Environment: real
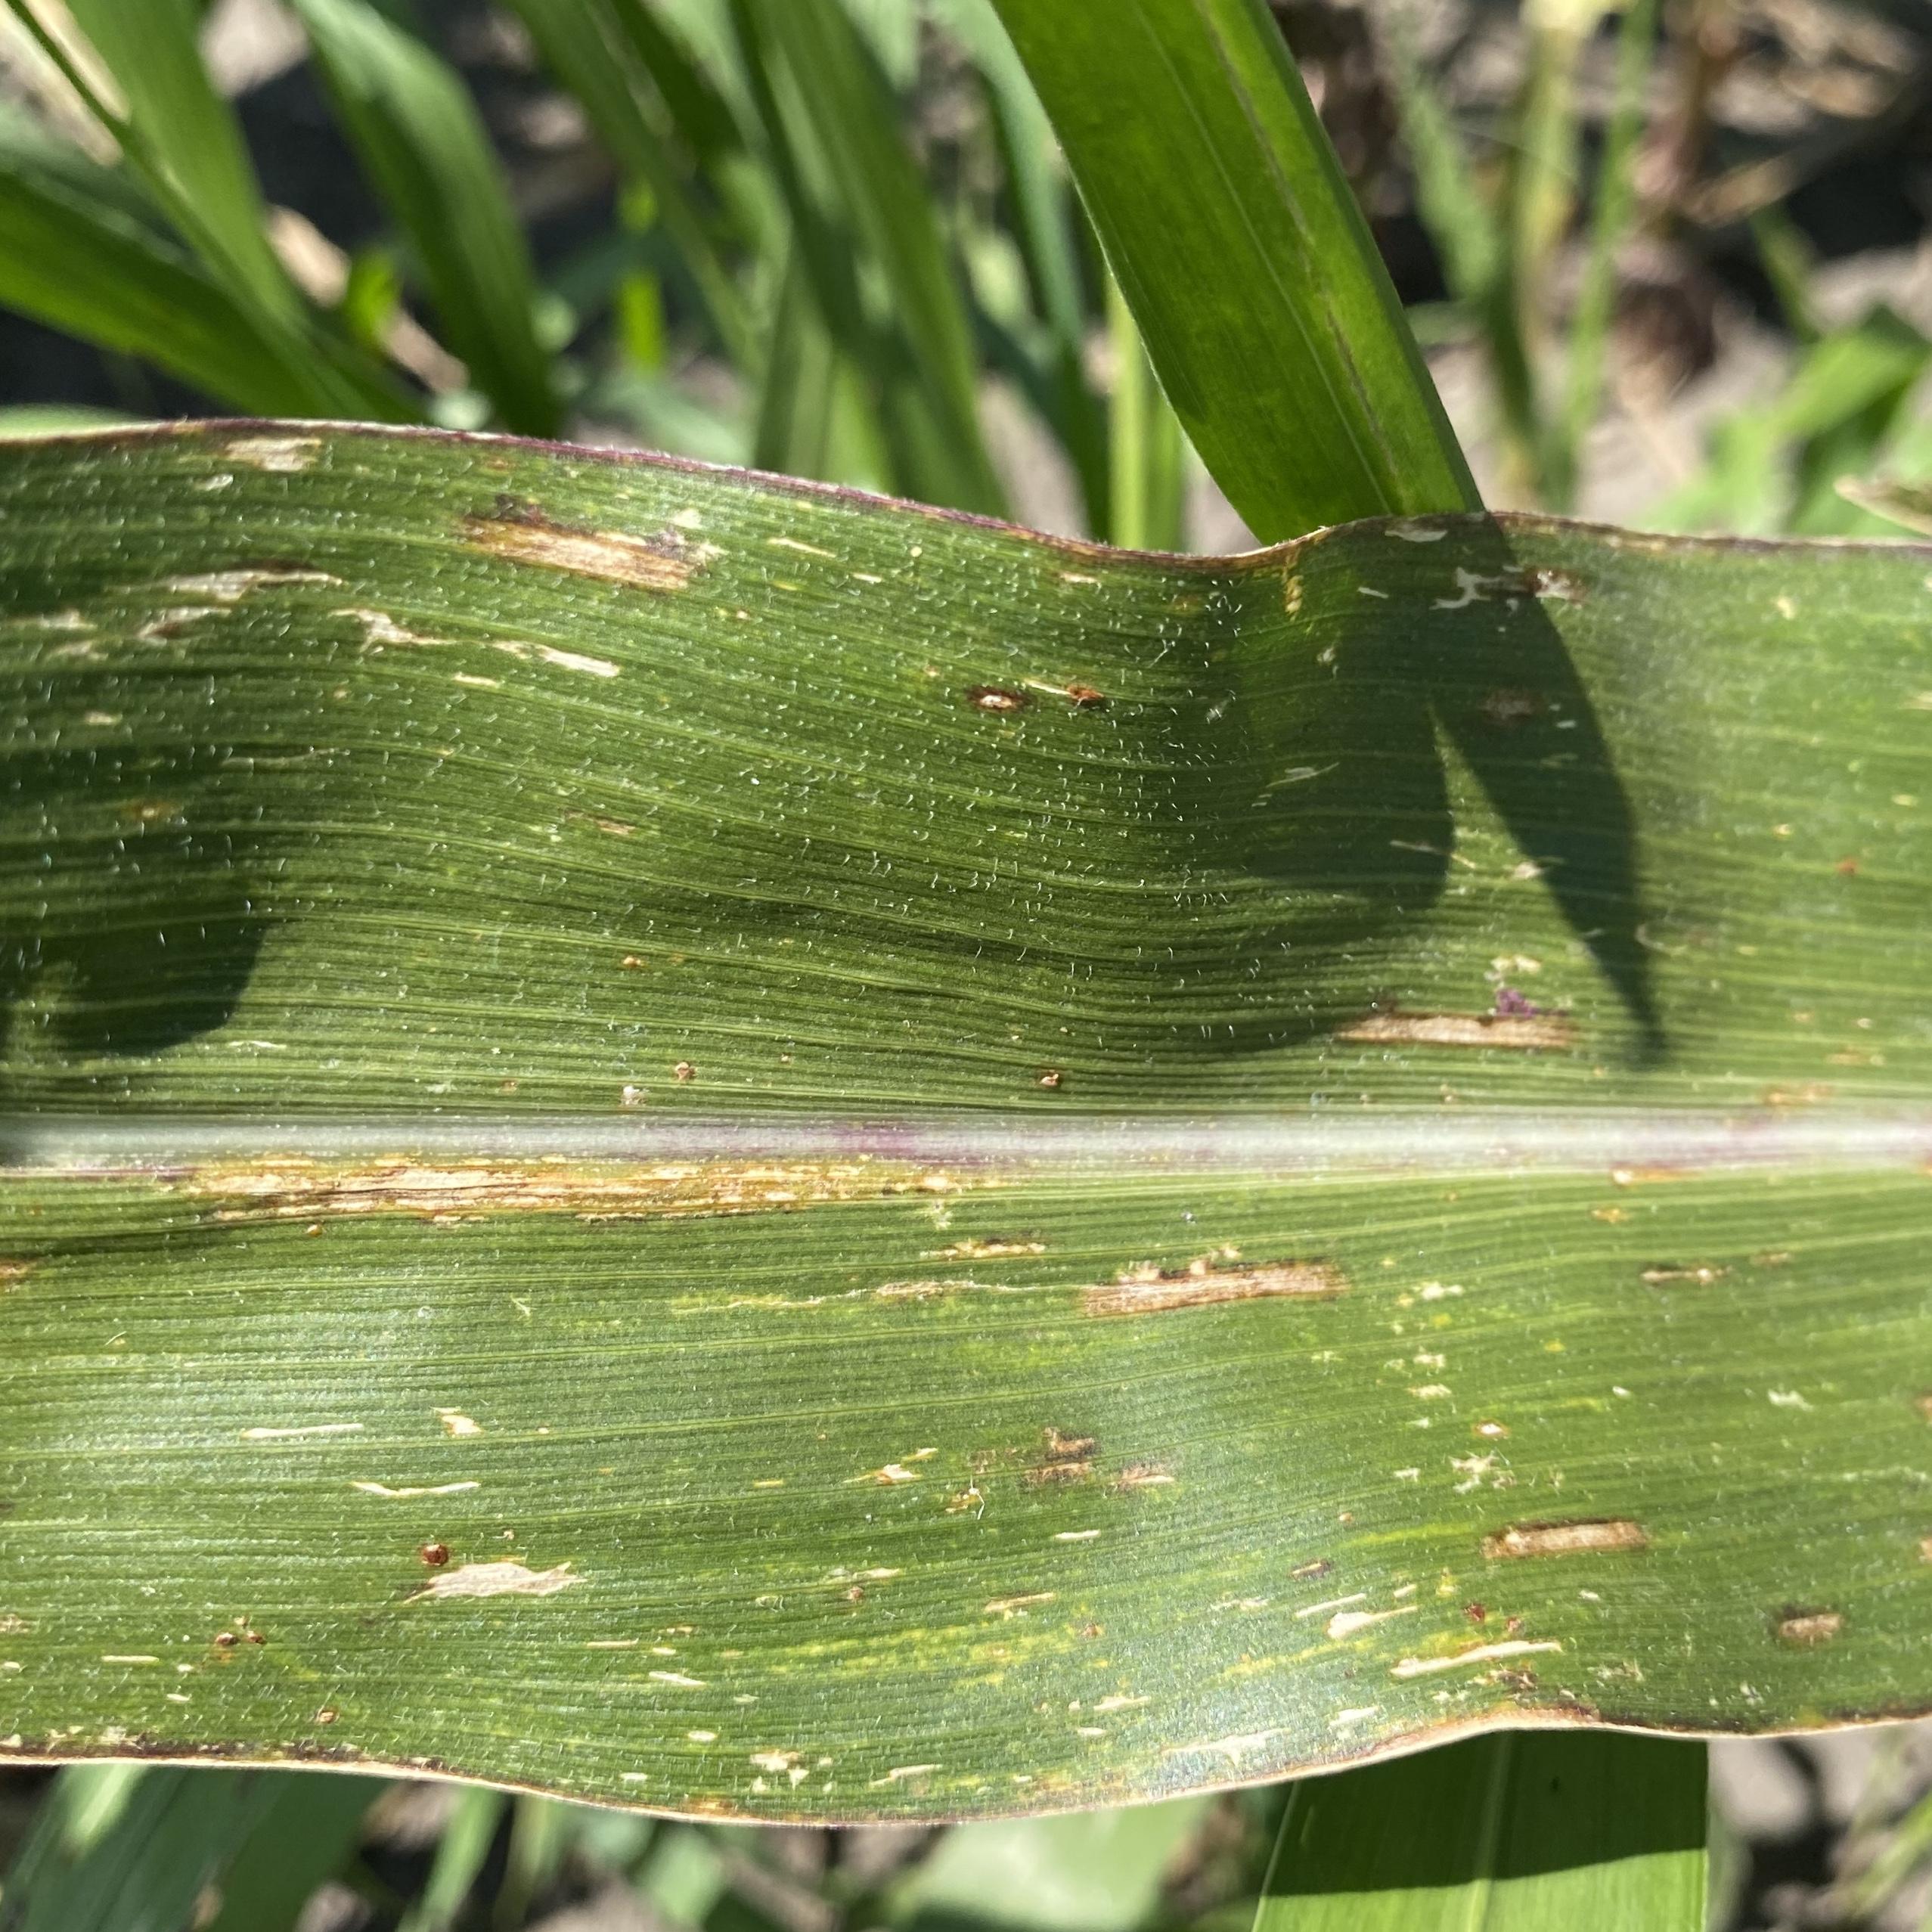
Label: gray_leaf_spot